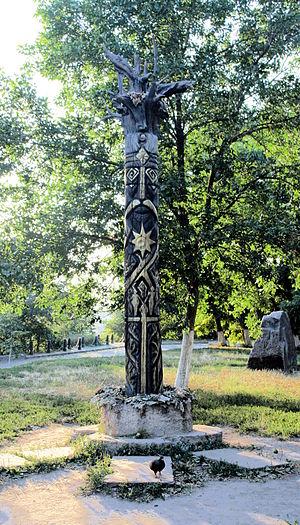
Péroun, également orthographié Péroune ou Perun, est, dans la mythologie slave, le dieu de l'orage et du tonnerre, ainsi que des guerriers. Il a aussi été appelé Piorun. Dodola, déesse de la pluie, est parfois considérée comme son épouse. Il est le correspondant de Perkun.